Jacob R. Day

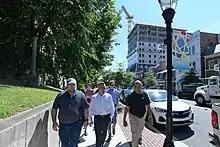
Day walks through downtown Salisbury with Lieutenant Governor Boyd Rutherford, 2022

As mayor of Salisbury, one of Day's biggest objectives was revitalizing the downtown area of the city, saying in November 2015 that he hoped Salisbury would one day be able to compete with other small cities in Maryland such as Frederick. His administration focused heavily on reshaping the city's streets, undertaking projects including the revitalization of the city's Main Street, Fitzwater Street, the Downtown Plaza, the Riverwalk, and Unity Square. Some of this was in preparation for the National Folk Festival, which the city hosted annually from 2019 to 2022, and beginning in 2023 the Maryland Folk Festival.